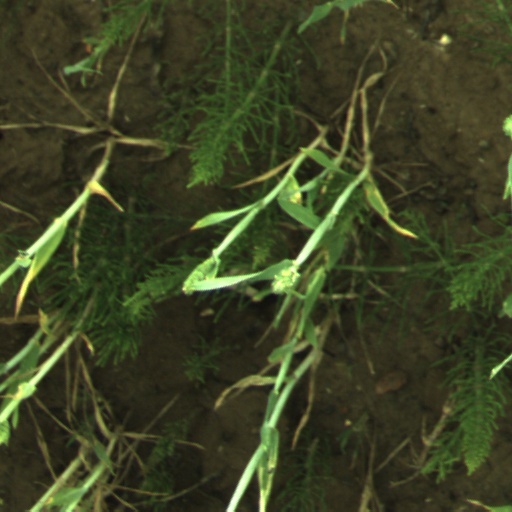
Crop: wheat